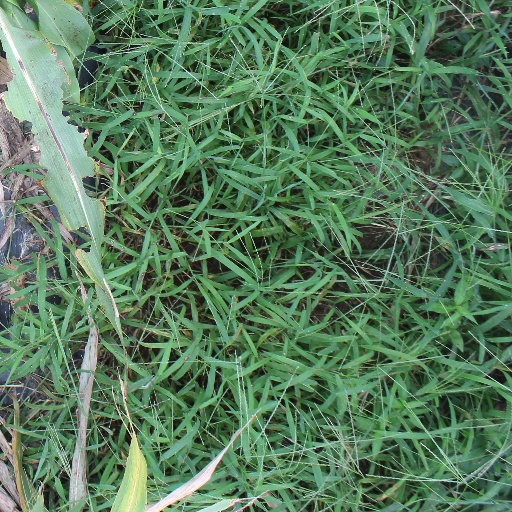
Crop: sorghum